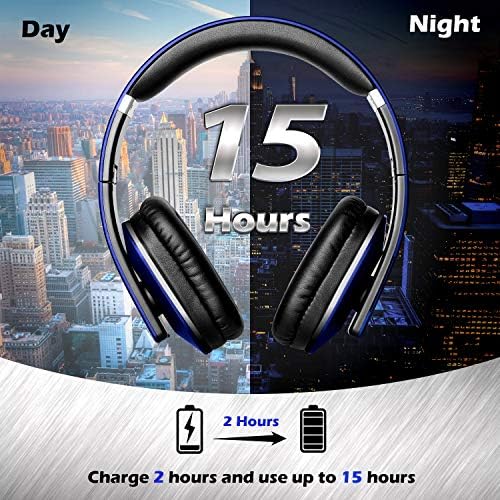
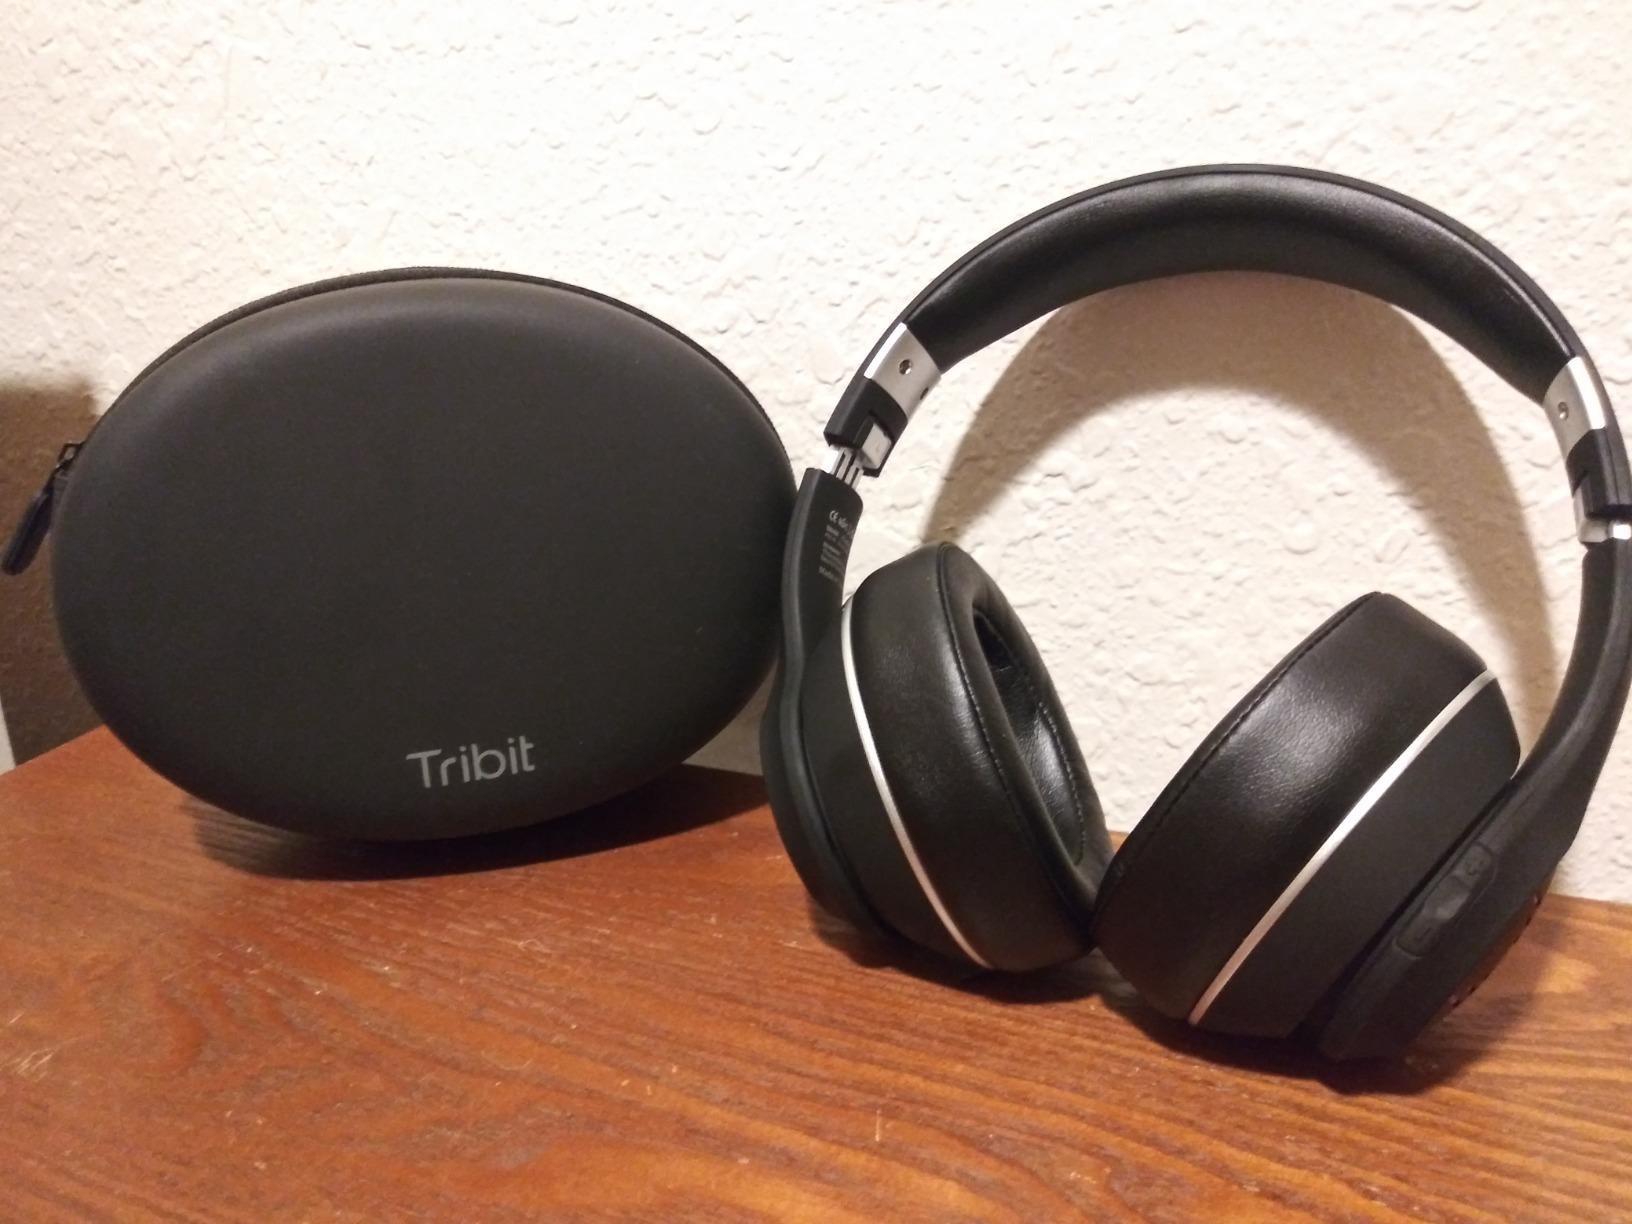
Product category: headphones
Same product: no